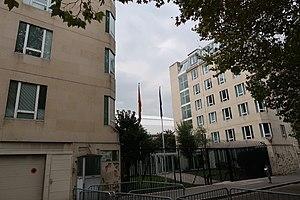
Ambassade d'Espagne en France, 22 avenue Marceau (Paris, 16e).
L'ambassade d'Espagne en France est la représentation diplomatique du royaume d'Espagne auprès de la République française. Elle est située 22 avenue Marceau dans le 8ᵉ arrondissement de Paris, la capitale du pays. Son ambassadeur est, depuis 2020, José Manuel Albares.
Voici les représentations diplomatiques de l'Espagne à l'étranger :